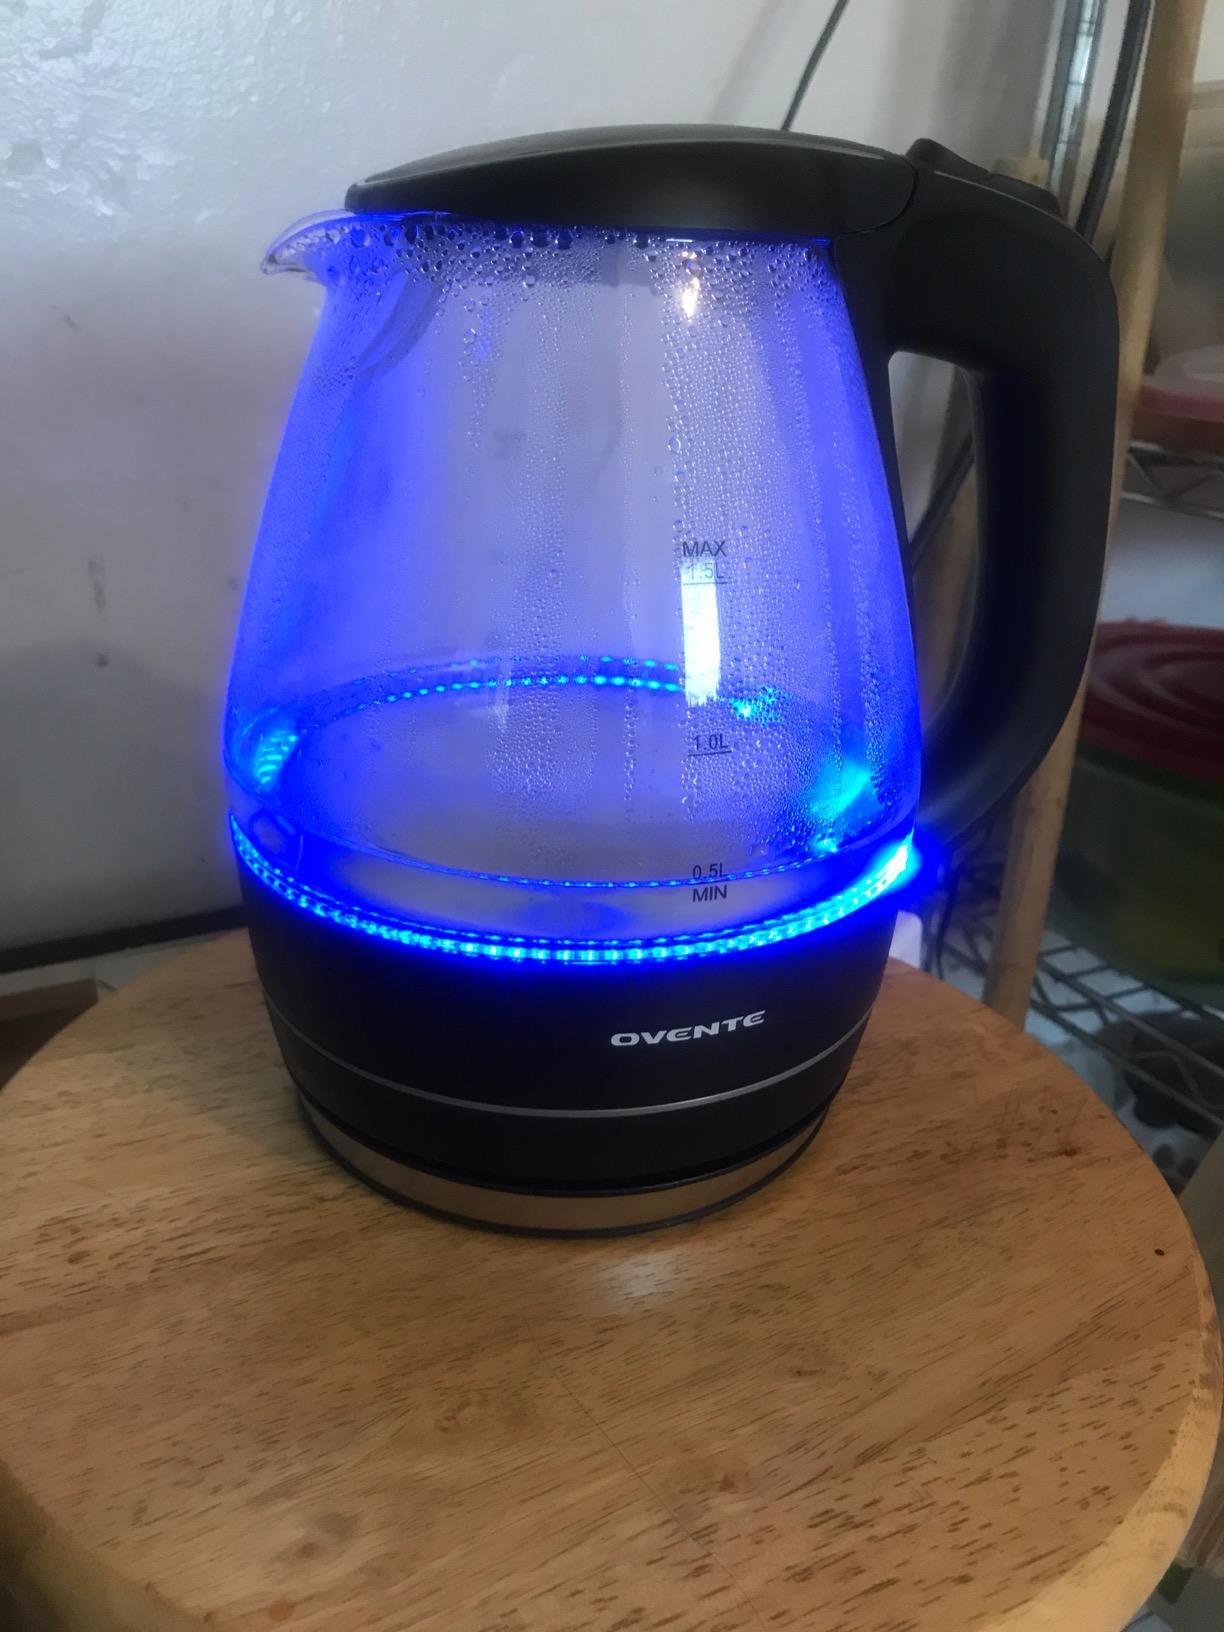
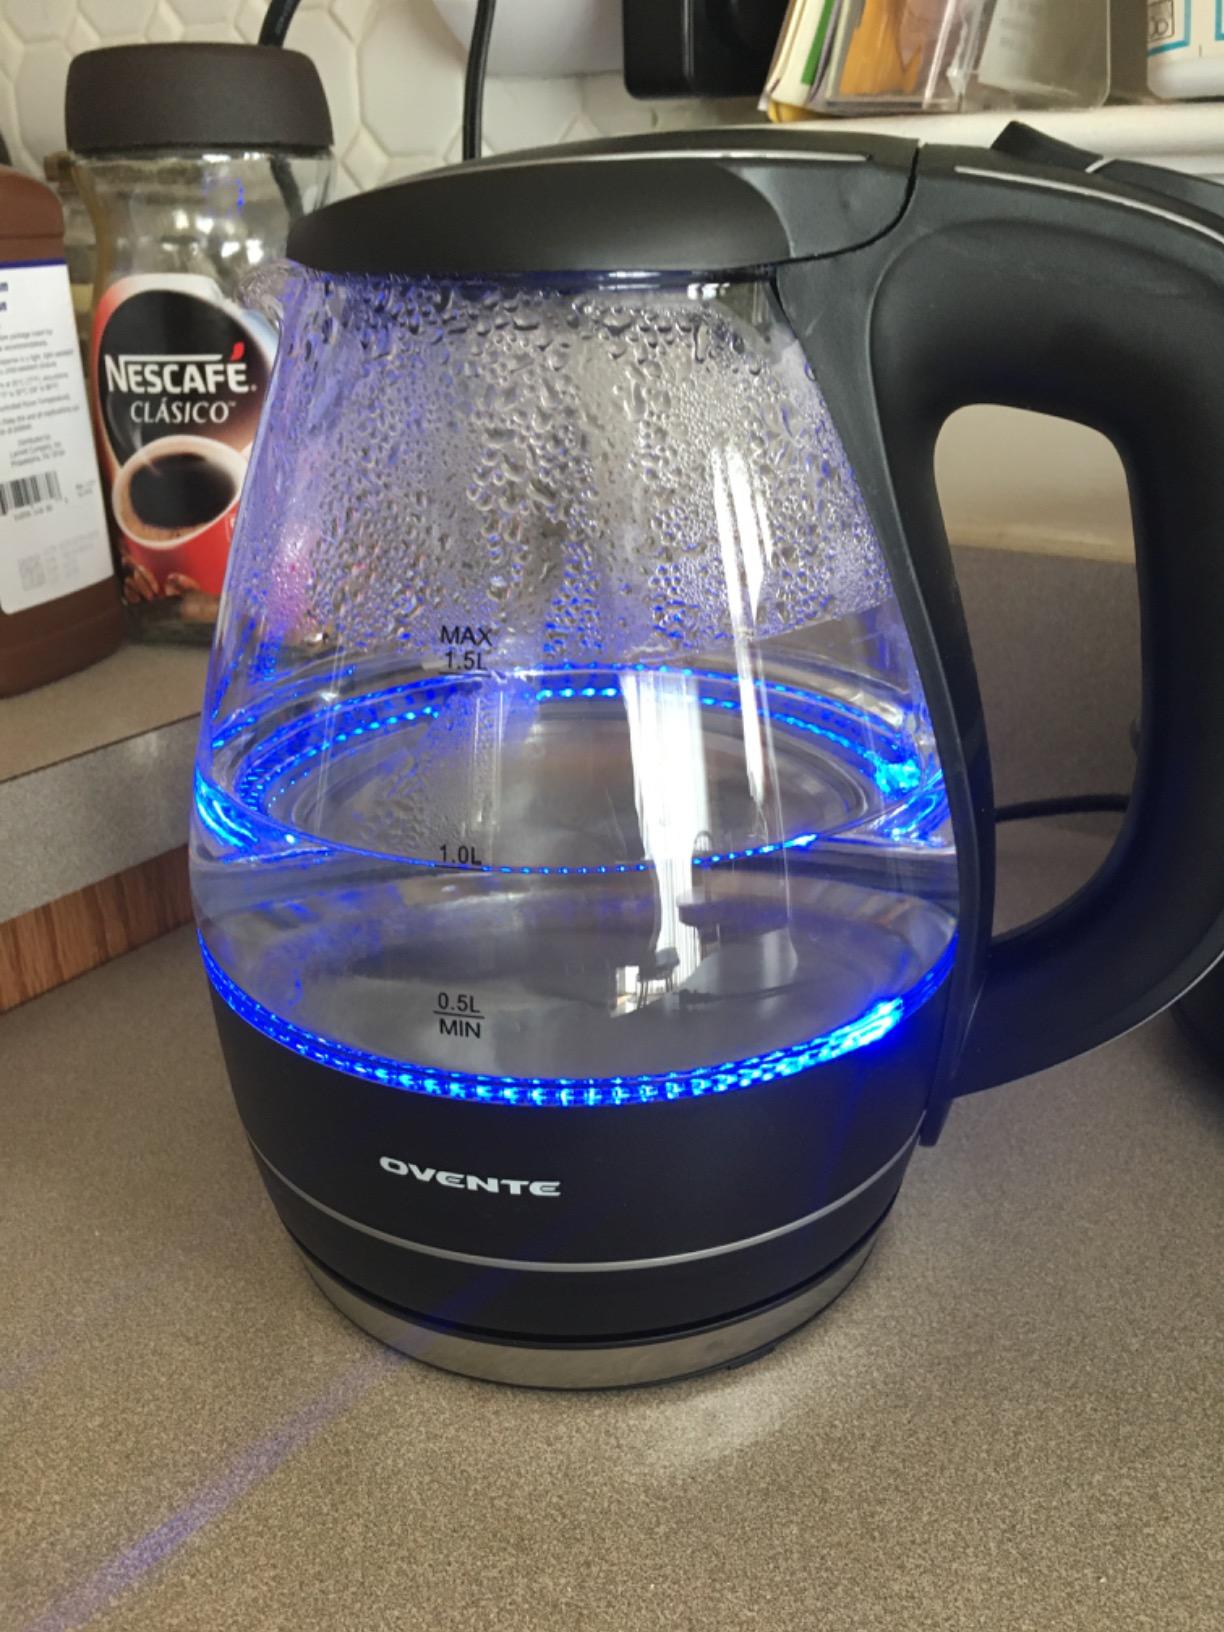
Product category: items_kettle
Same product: yes